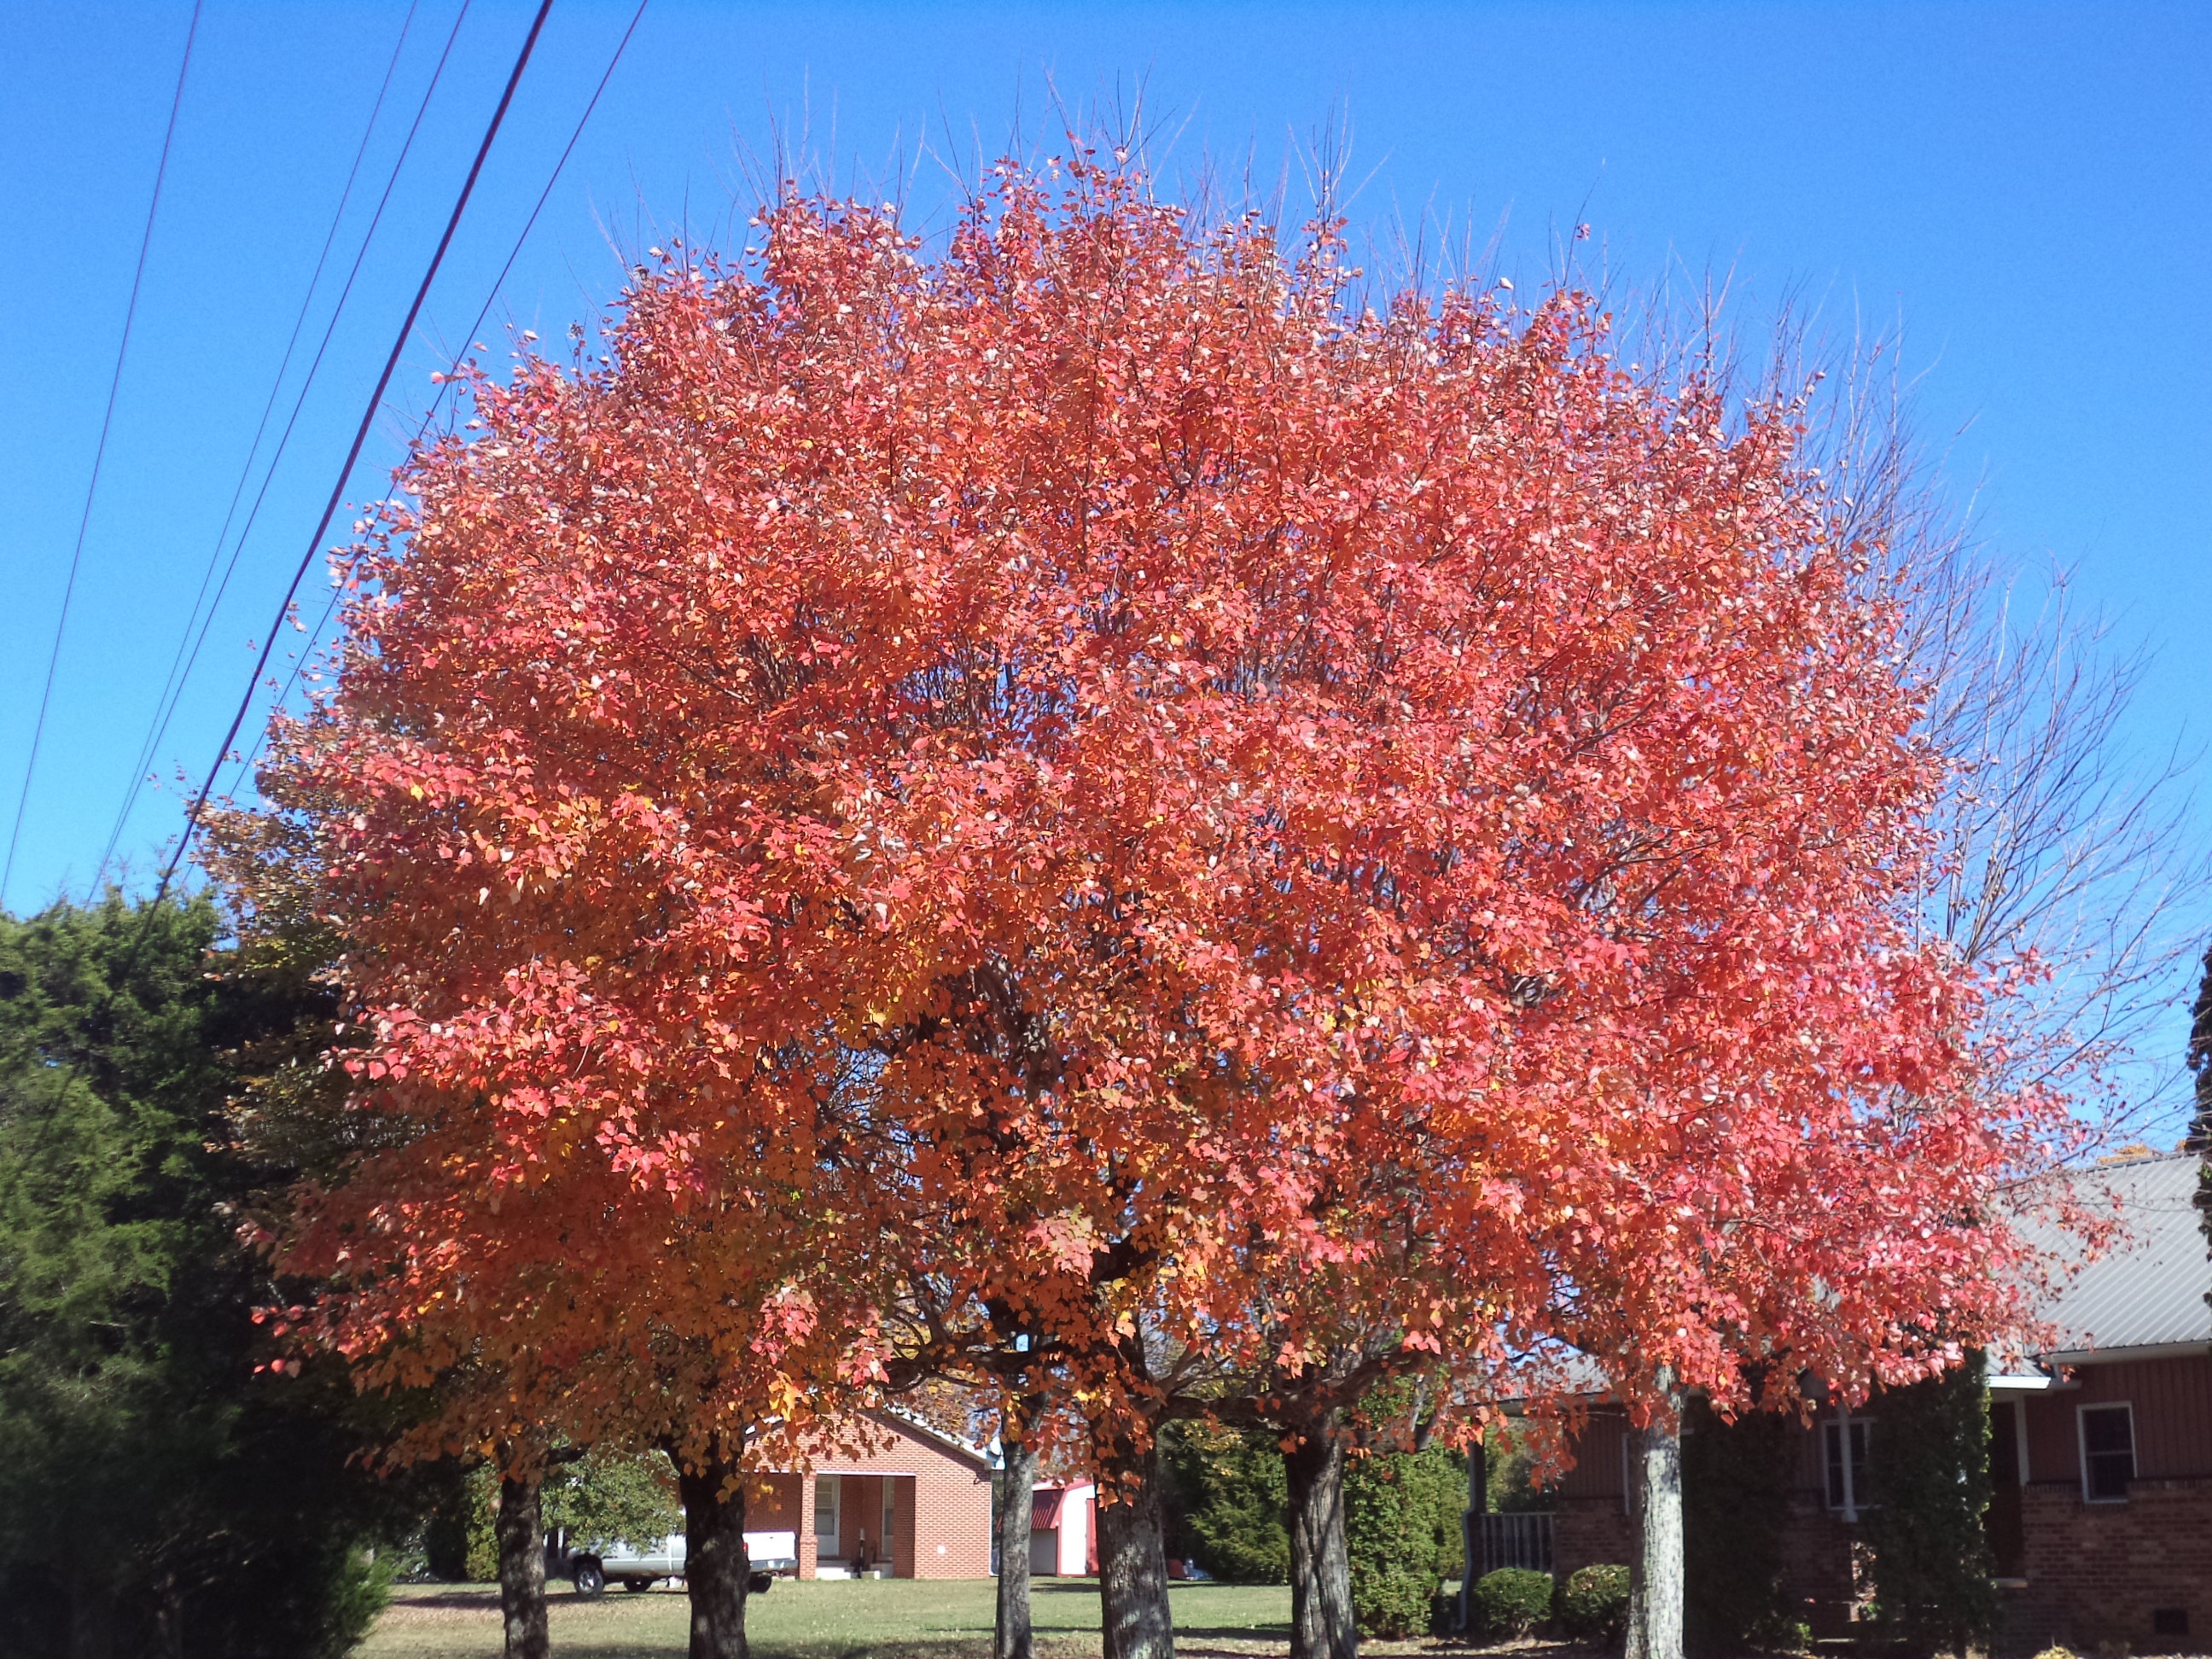
tree, nature, plant, leaf, fall, flower, autumn, season, maple, maple tree, colors, shrub, autumn leaves, fall leaves, flowering plant, woody plant, land plant